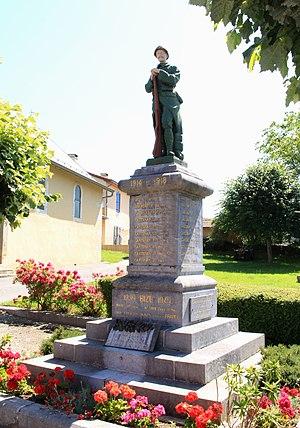
Monument aux morts de Bize (Hautes-Pyrénées)
Bize est une commune française située dans le département des Hautes-Pyrénées, en région Occitanie.